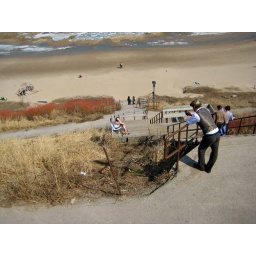
70 degree day -- people were on the beach in shorts, bare feet, and t-shirts.